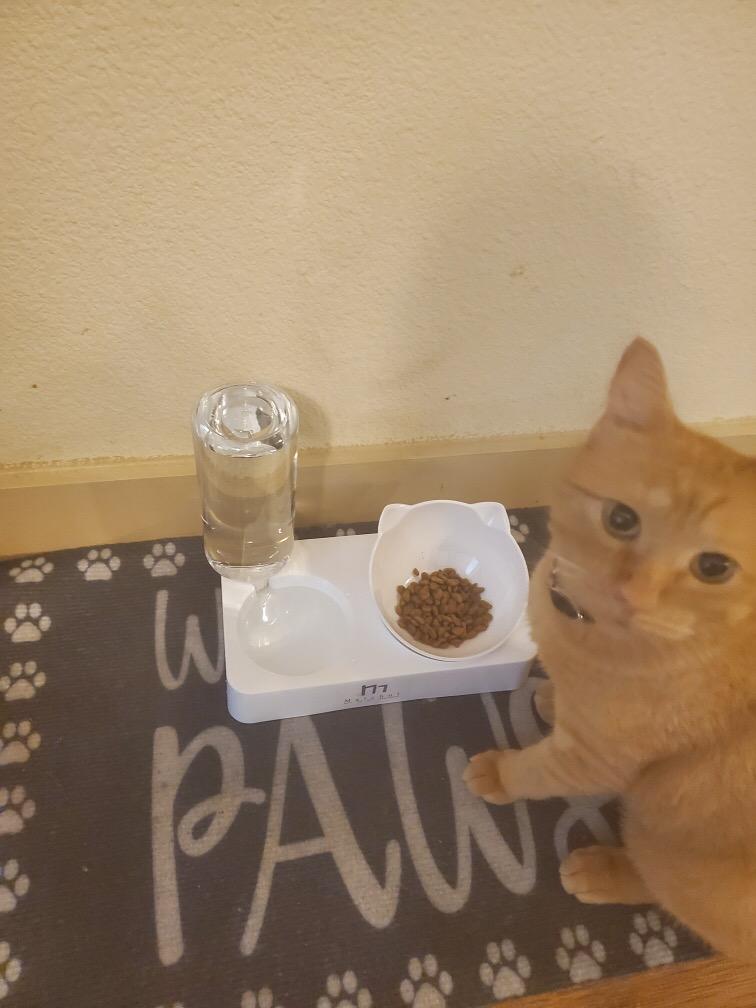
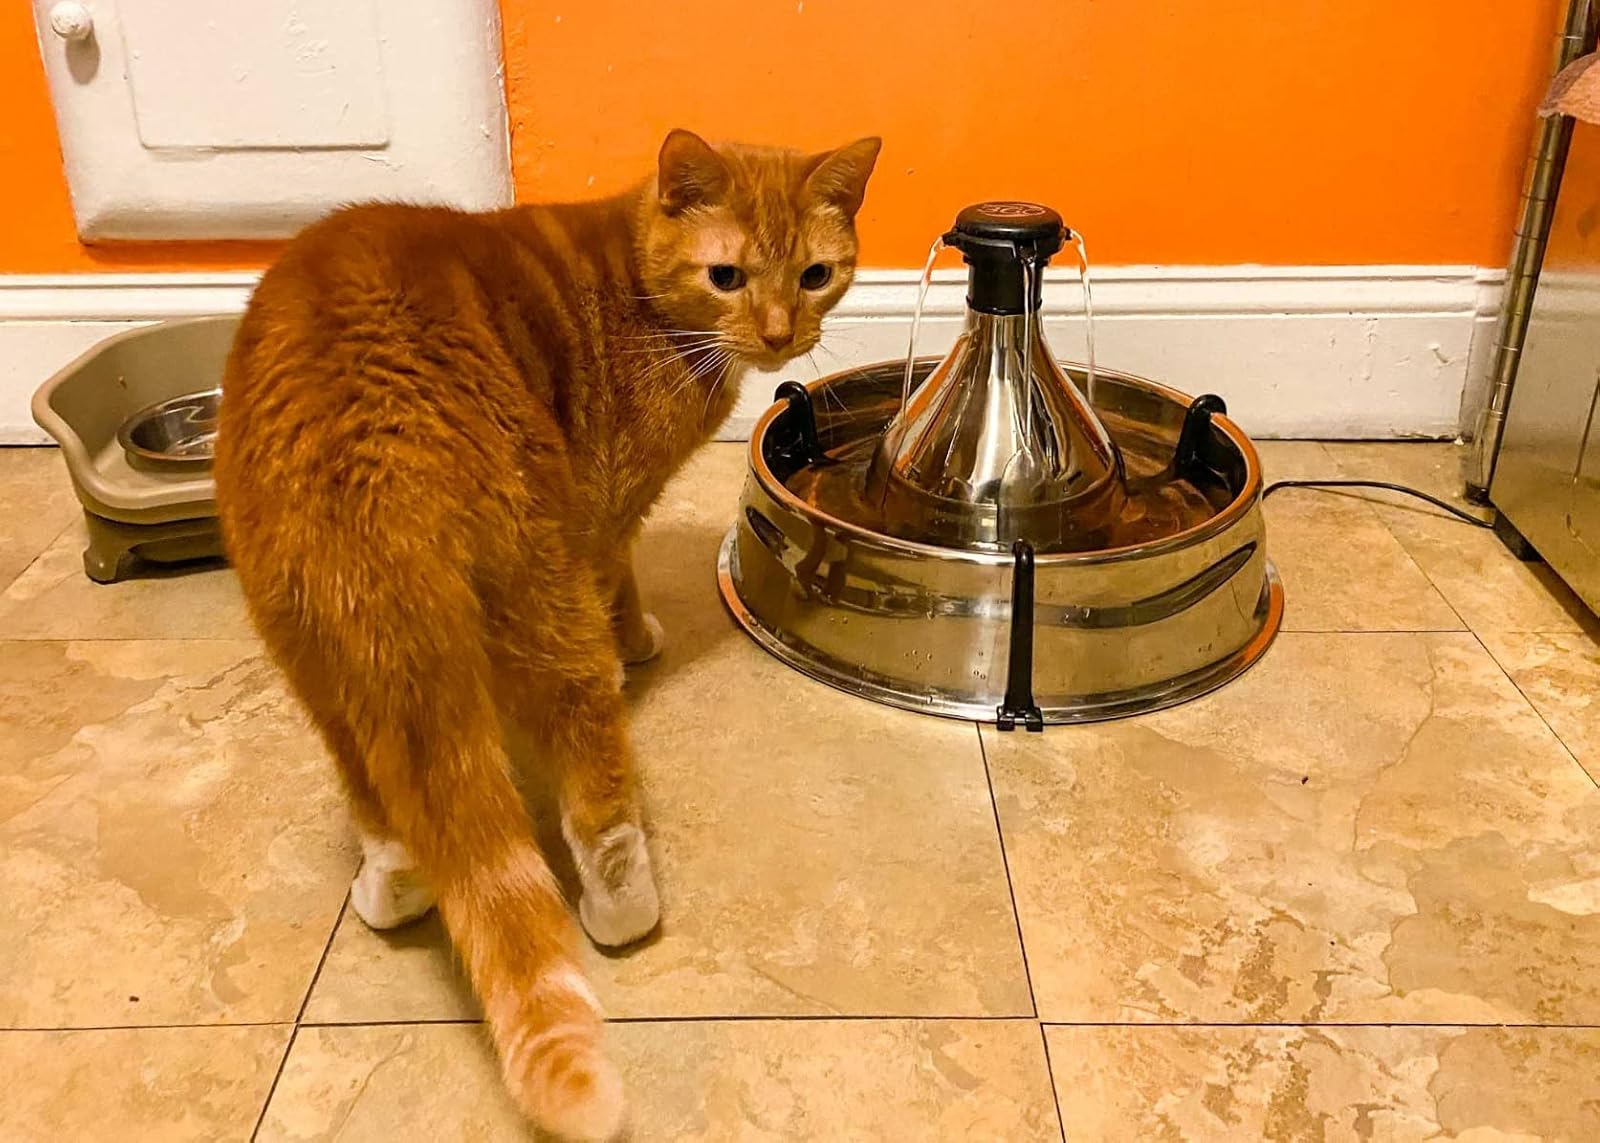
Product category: items_bowl
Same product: no